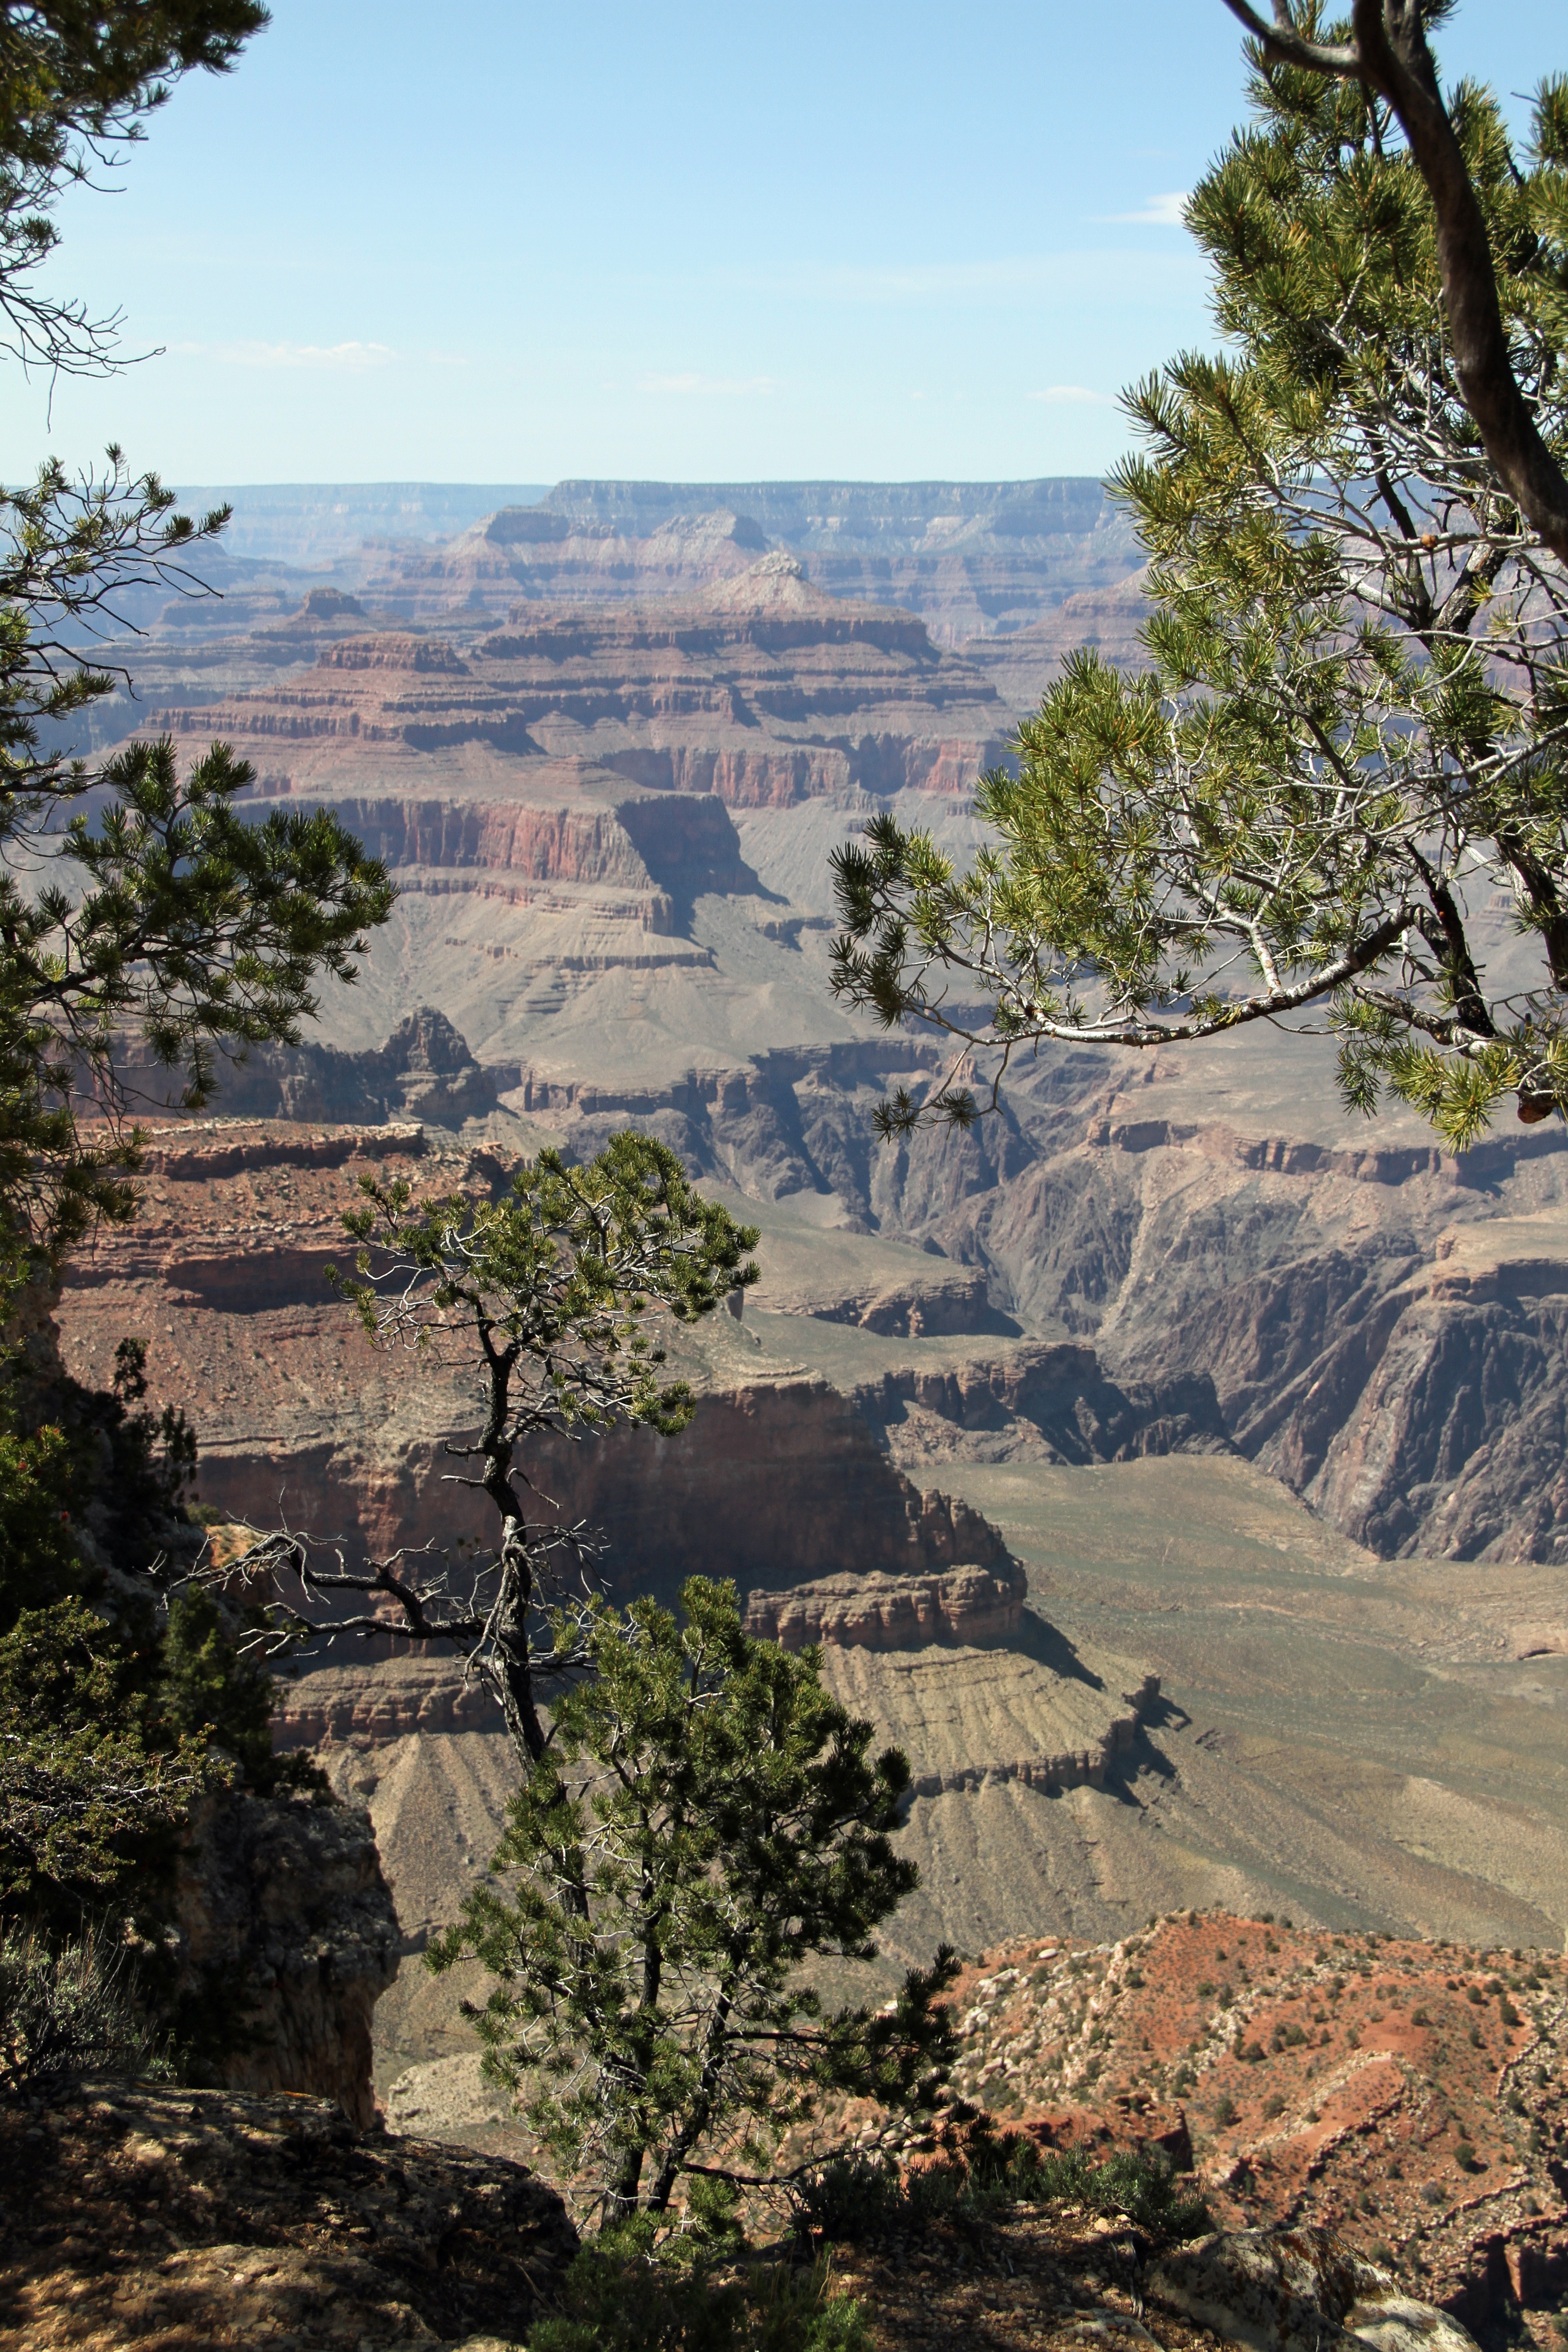
landscape, tree, nature, rock, wilderness, mountain, trail, desert, river, valley, cliff, scenic, park, usa, america, canyon, grand canyon, terrain, national park, erosion, arizona, geology, colorado, geological, aerial photography